Ansar Burney

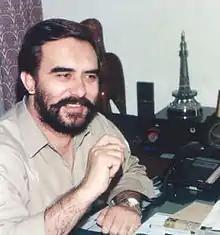
Ansar Burney

Ansar Burney (born 14 August 1956) is a Pakistani human and civil rights activist and former Federal Minister for Human Rights in Pakistan’s cabinet from 2007 to 2008. He graduated with a master's in law from Karachi University. He is widely credited as being one of the first people to introduce the concept of human rights in Pakistan since 1980.